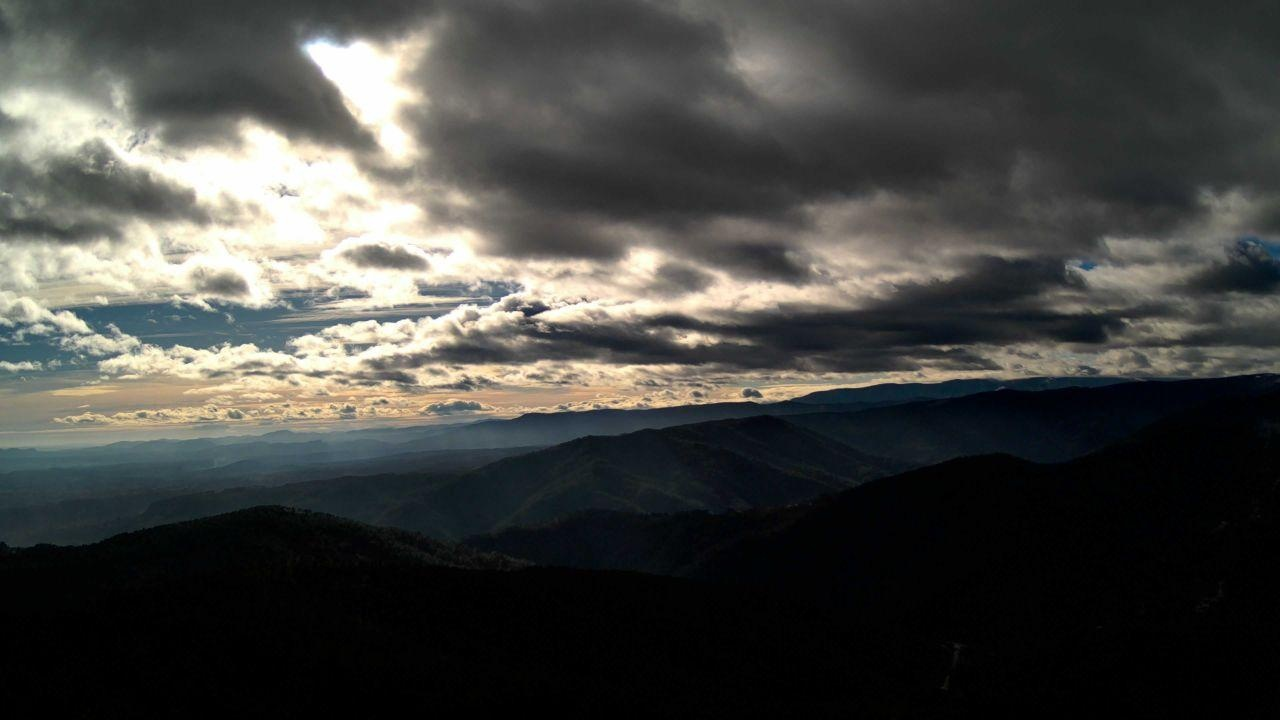
Fire: no
Smoke: yes